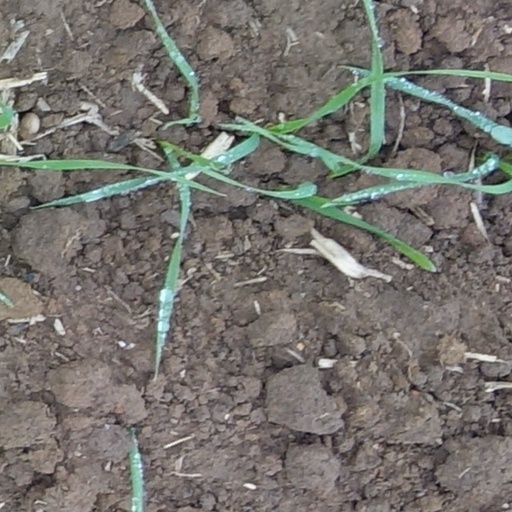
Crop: wheat